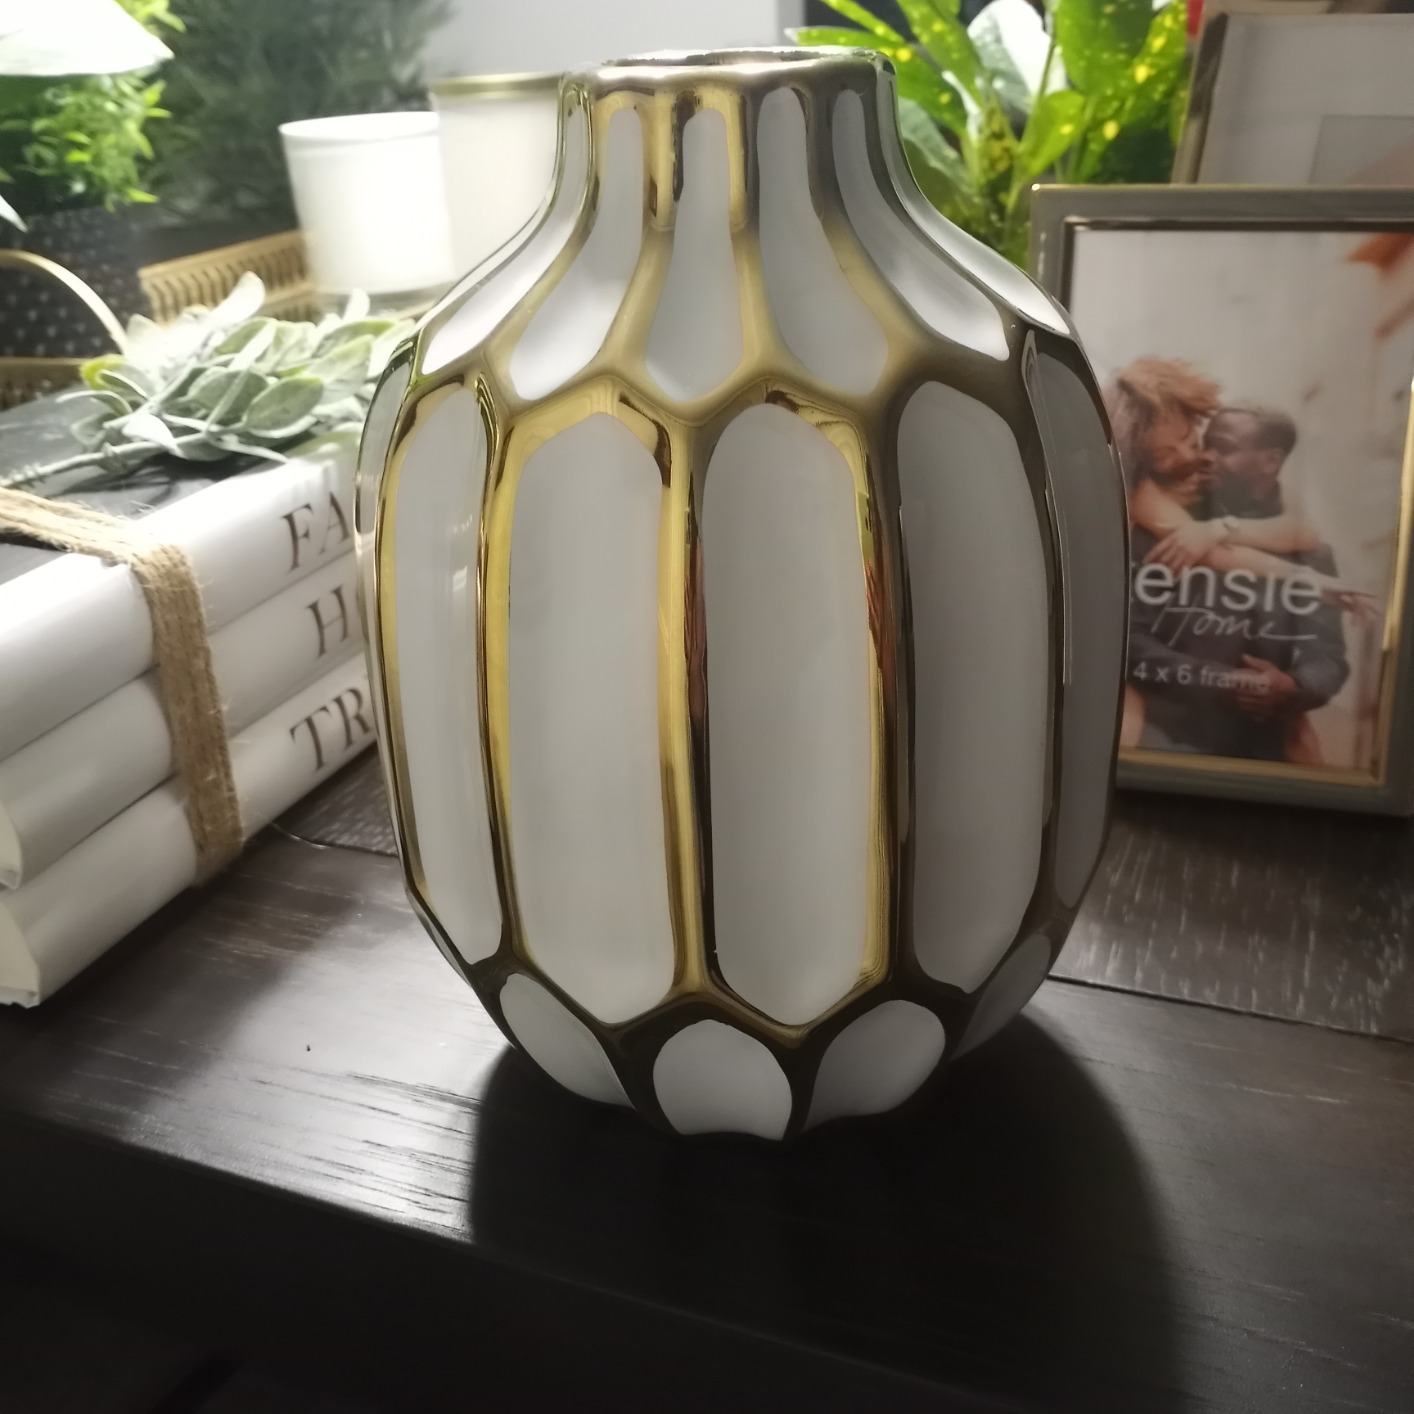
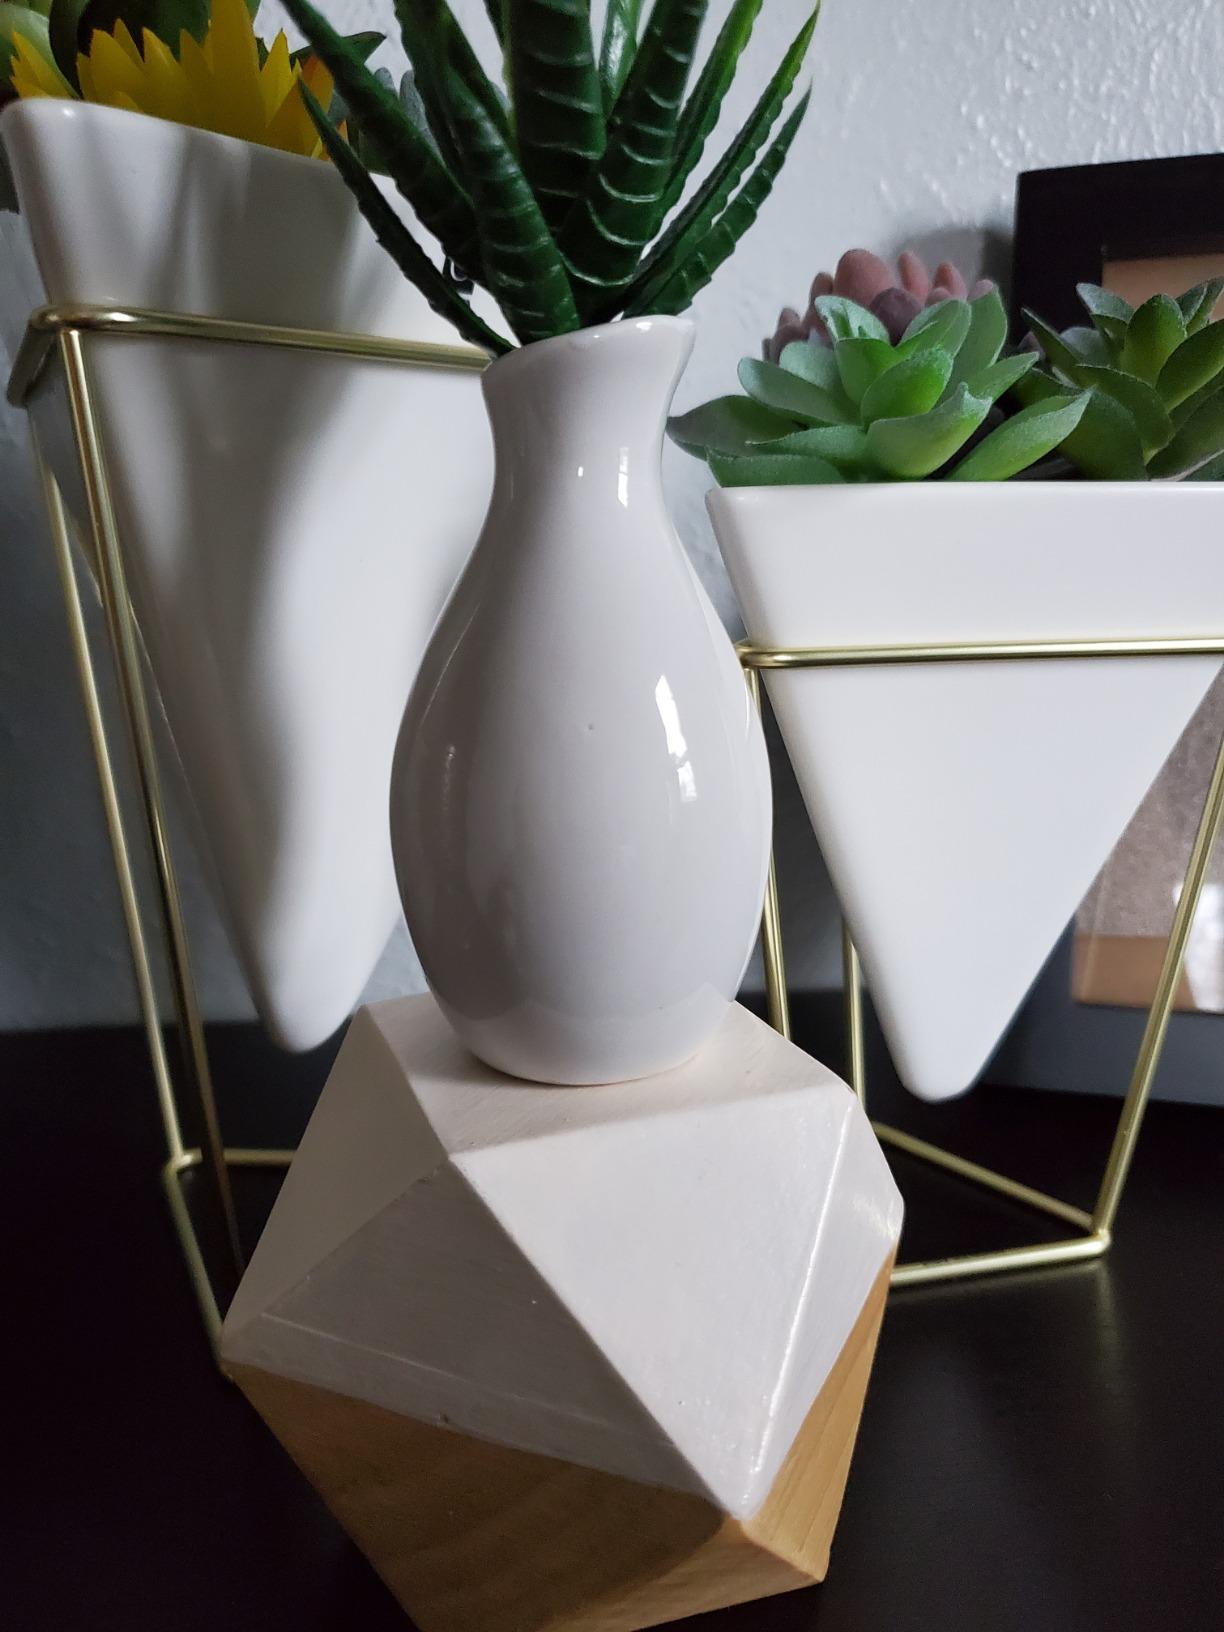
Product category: vase
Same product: no